Margaret Heffernan

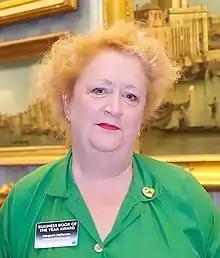
Heffernan in November 2011

Margaret Heffernan (born 16 June 1955) is an entrepreneur, CEO, writer and keynote speaker. She is currently a professor of Practice at the University of Bath School of Management in the UK.